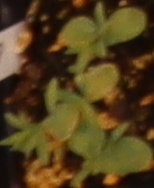
Label: Flax